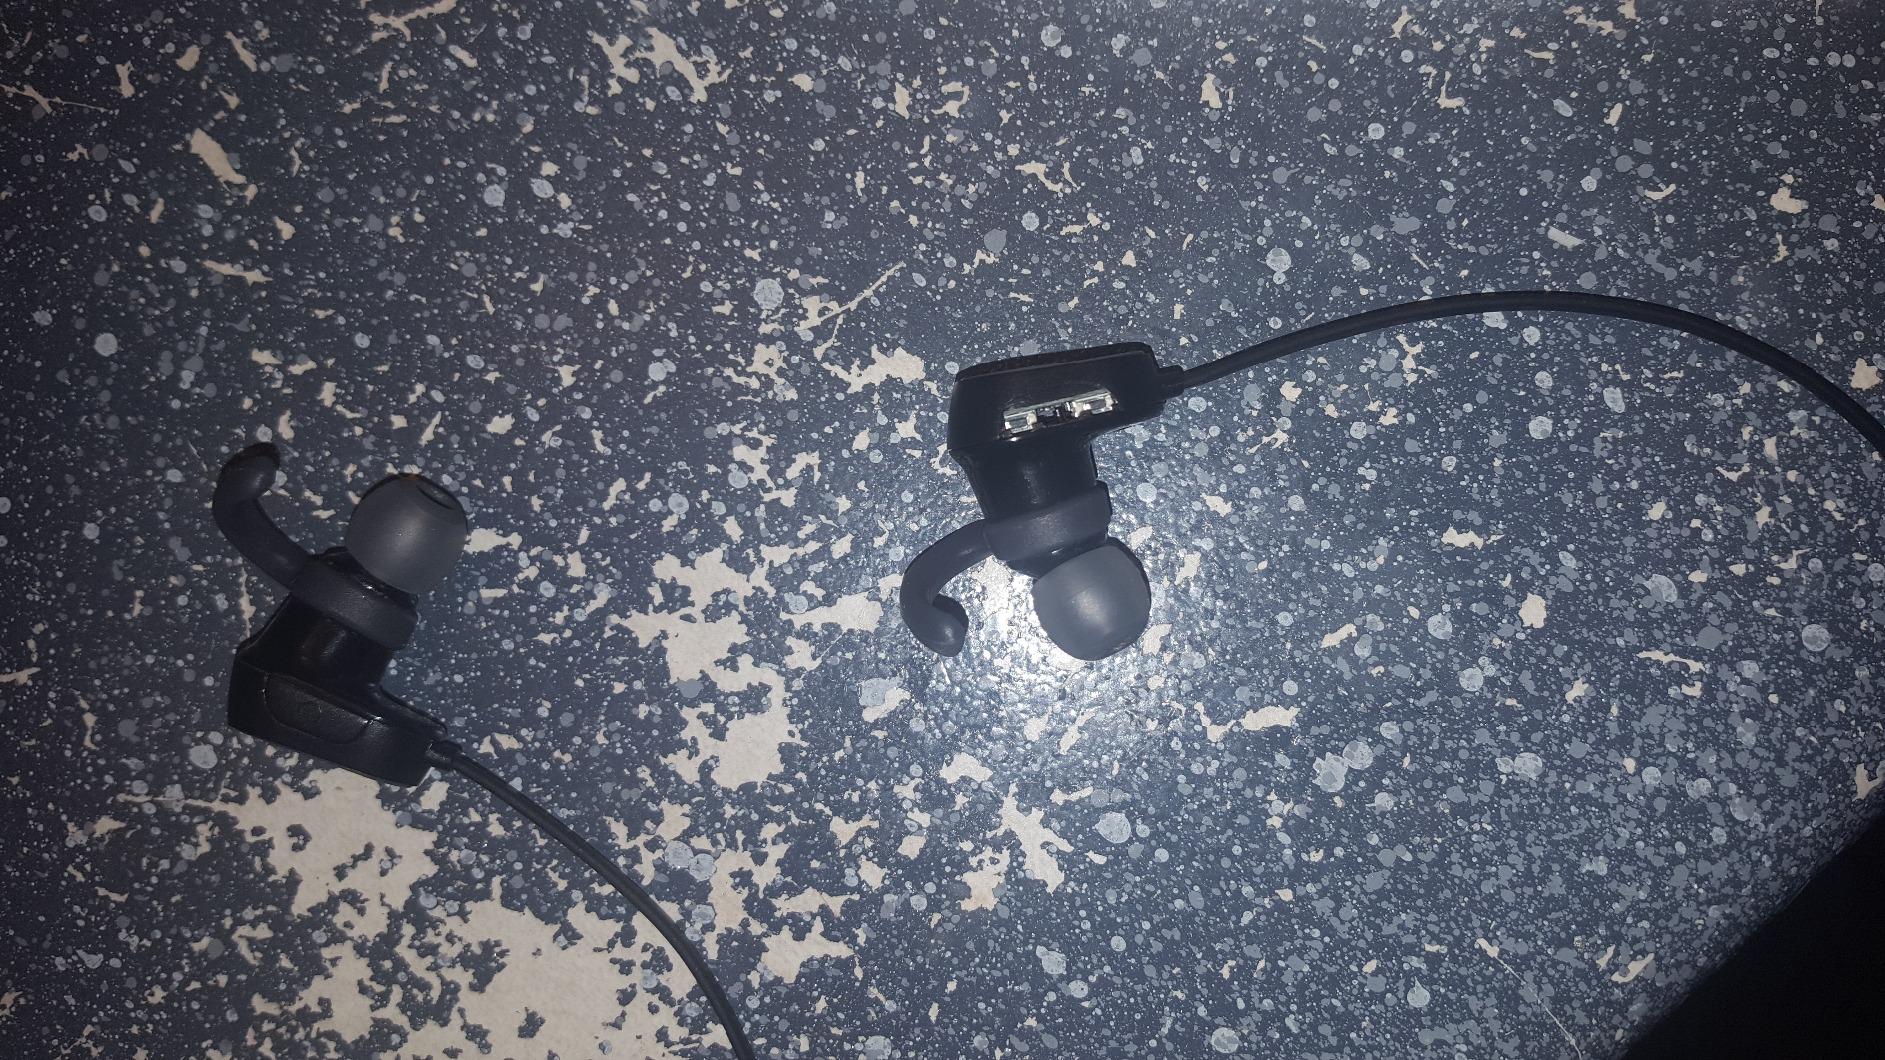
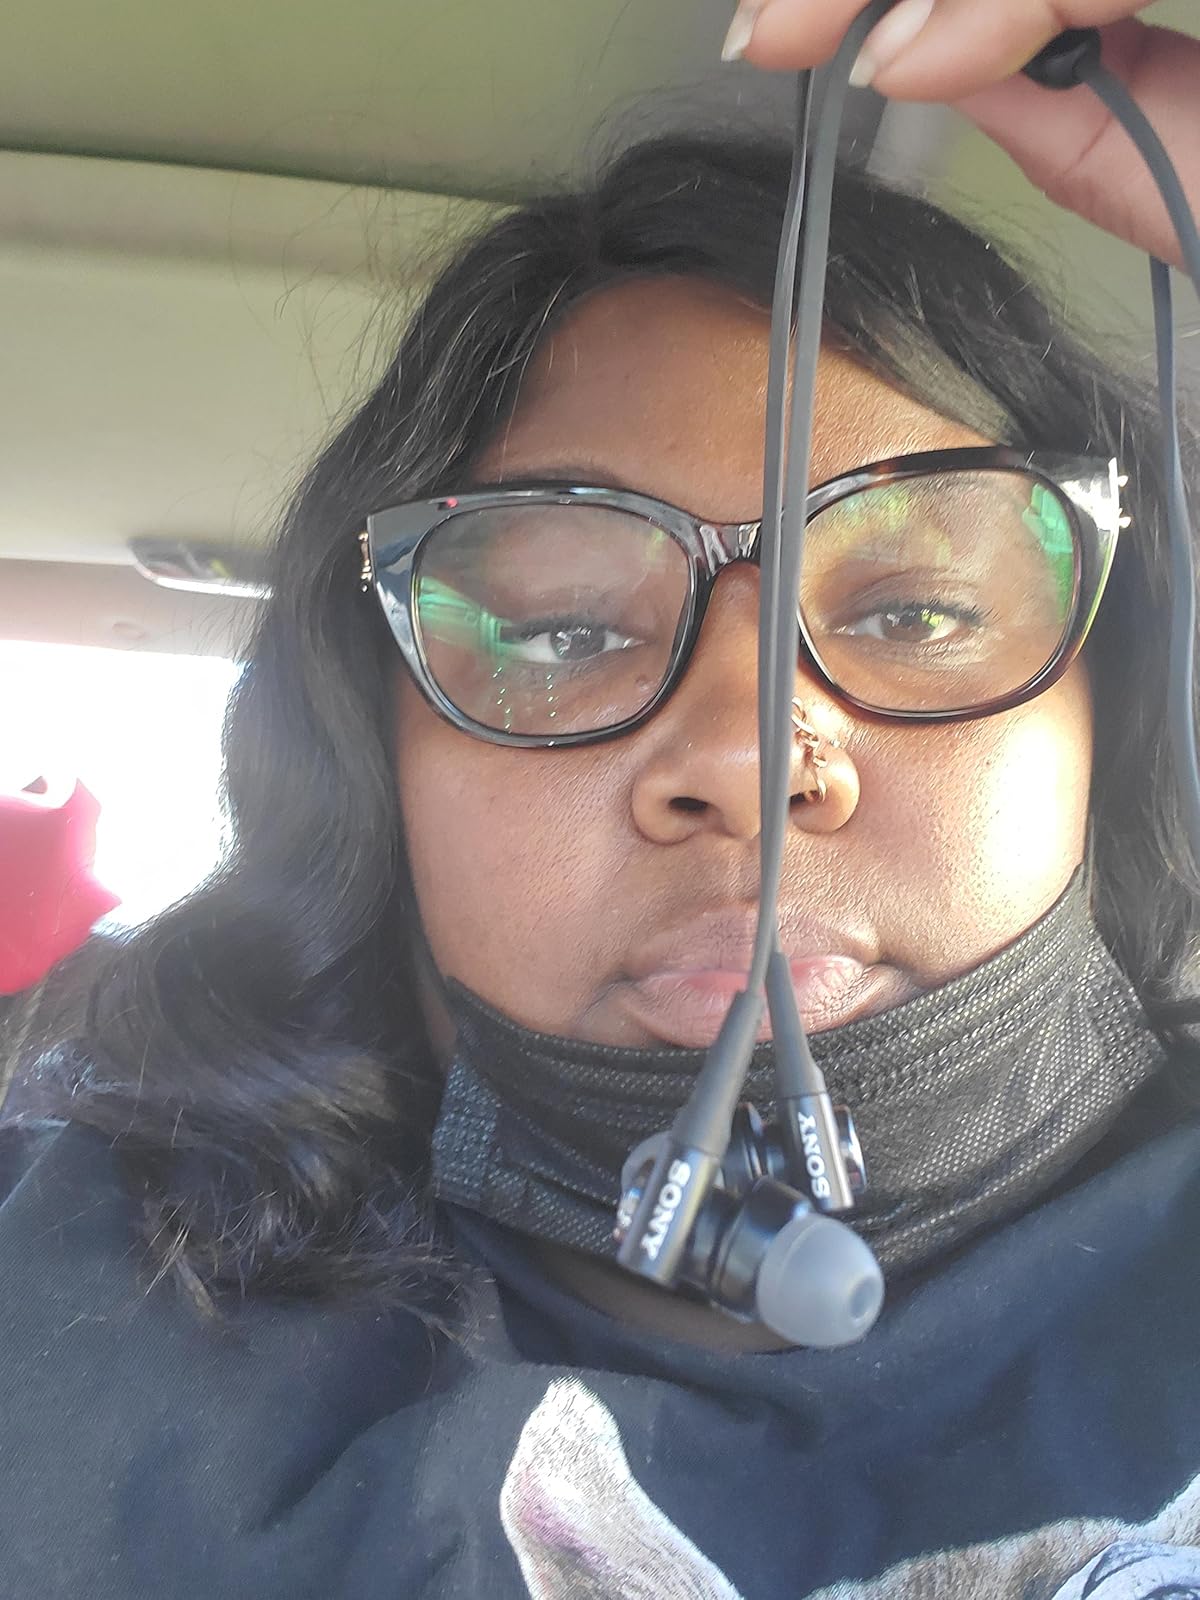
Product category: headphones
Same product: no